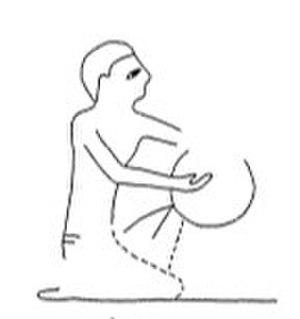
Par l'expression Céramique en Égypte antique on comprend tous les objets de terre cuite en provenance de l'Égypte antique Les récipients de céramique servaient principalement de vaisselle ménagère et étaient utilisés pour le stockage, la préparation, le transport et la consommation des vivres et des matières premières. On y compte les cruches à bière et à vin, les pots à eau, mais aussi les objets largement utilisés dans le ménage, moules à pain, braseros, lampes et pieds supports des récipients à fond rond. D'autres types servent à des emplois rituels. La céramique est souvent retrouvée dans le mobilier funéraire.